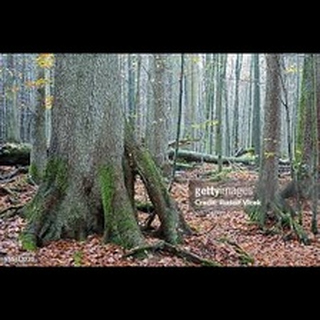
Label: wheat_common_root_rot